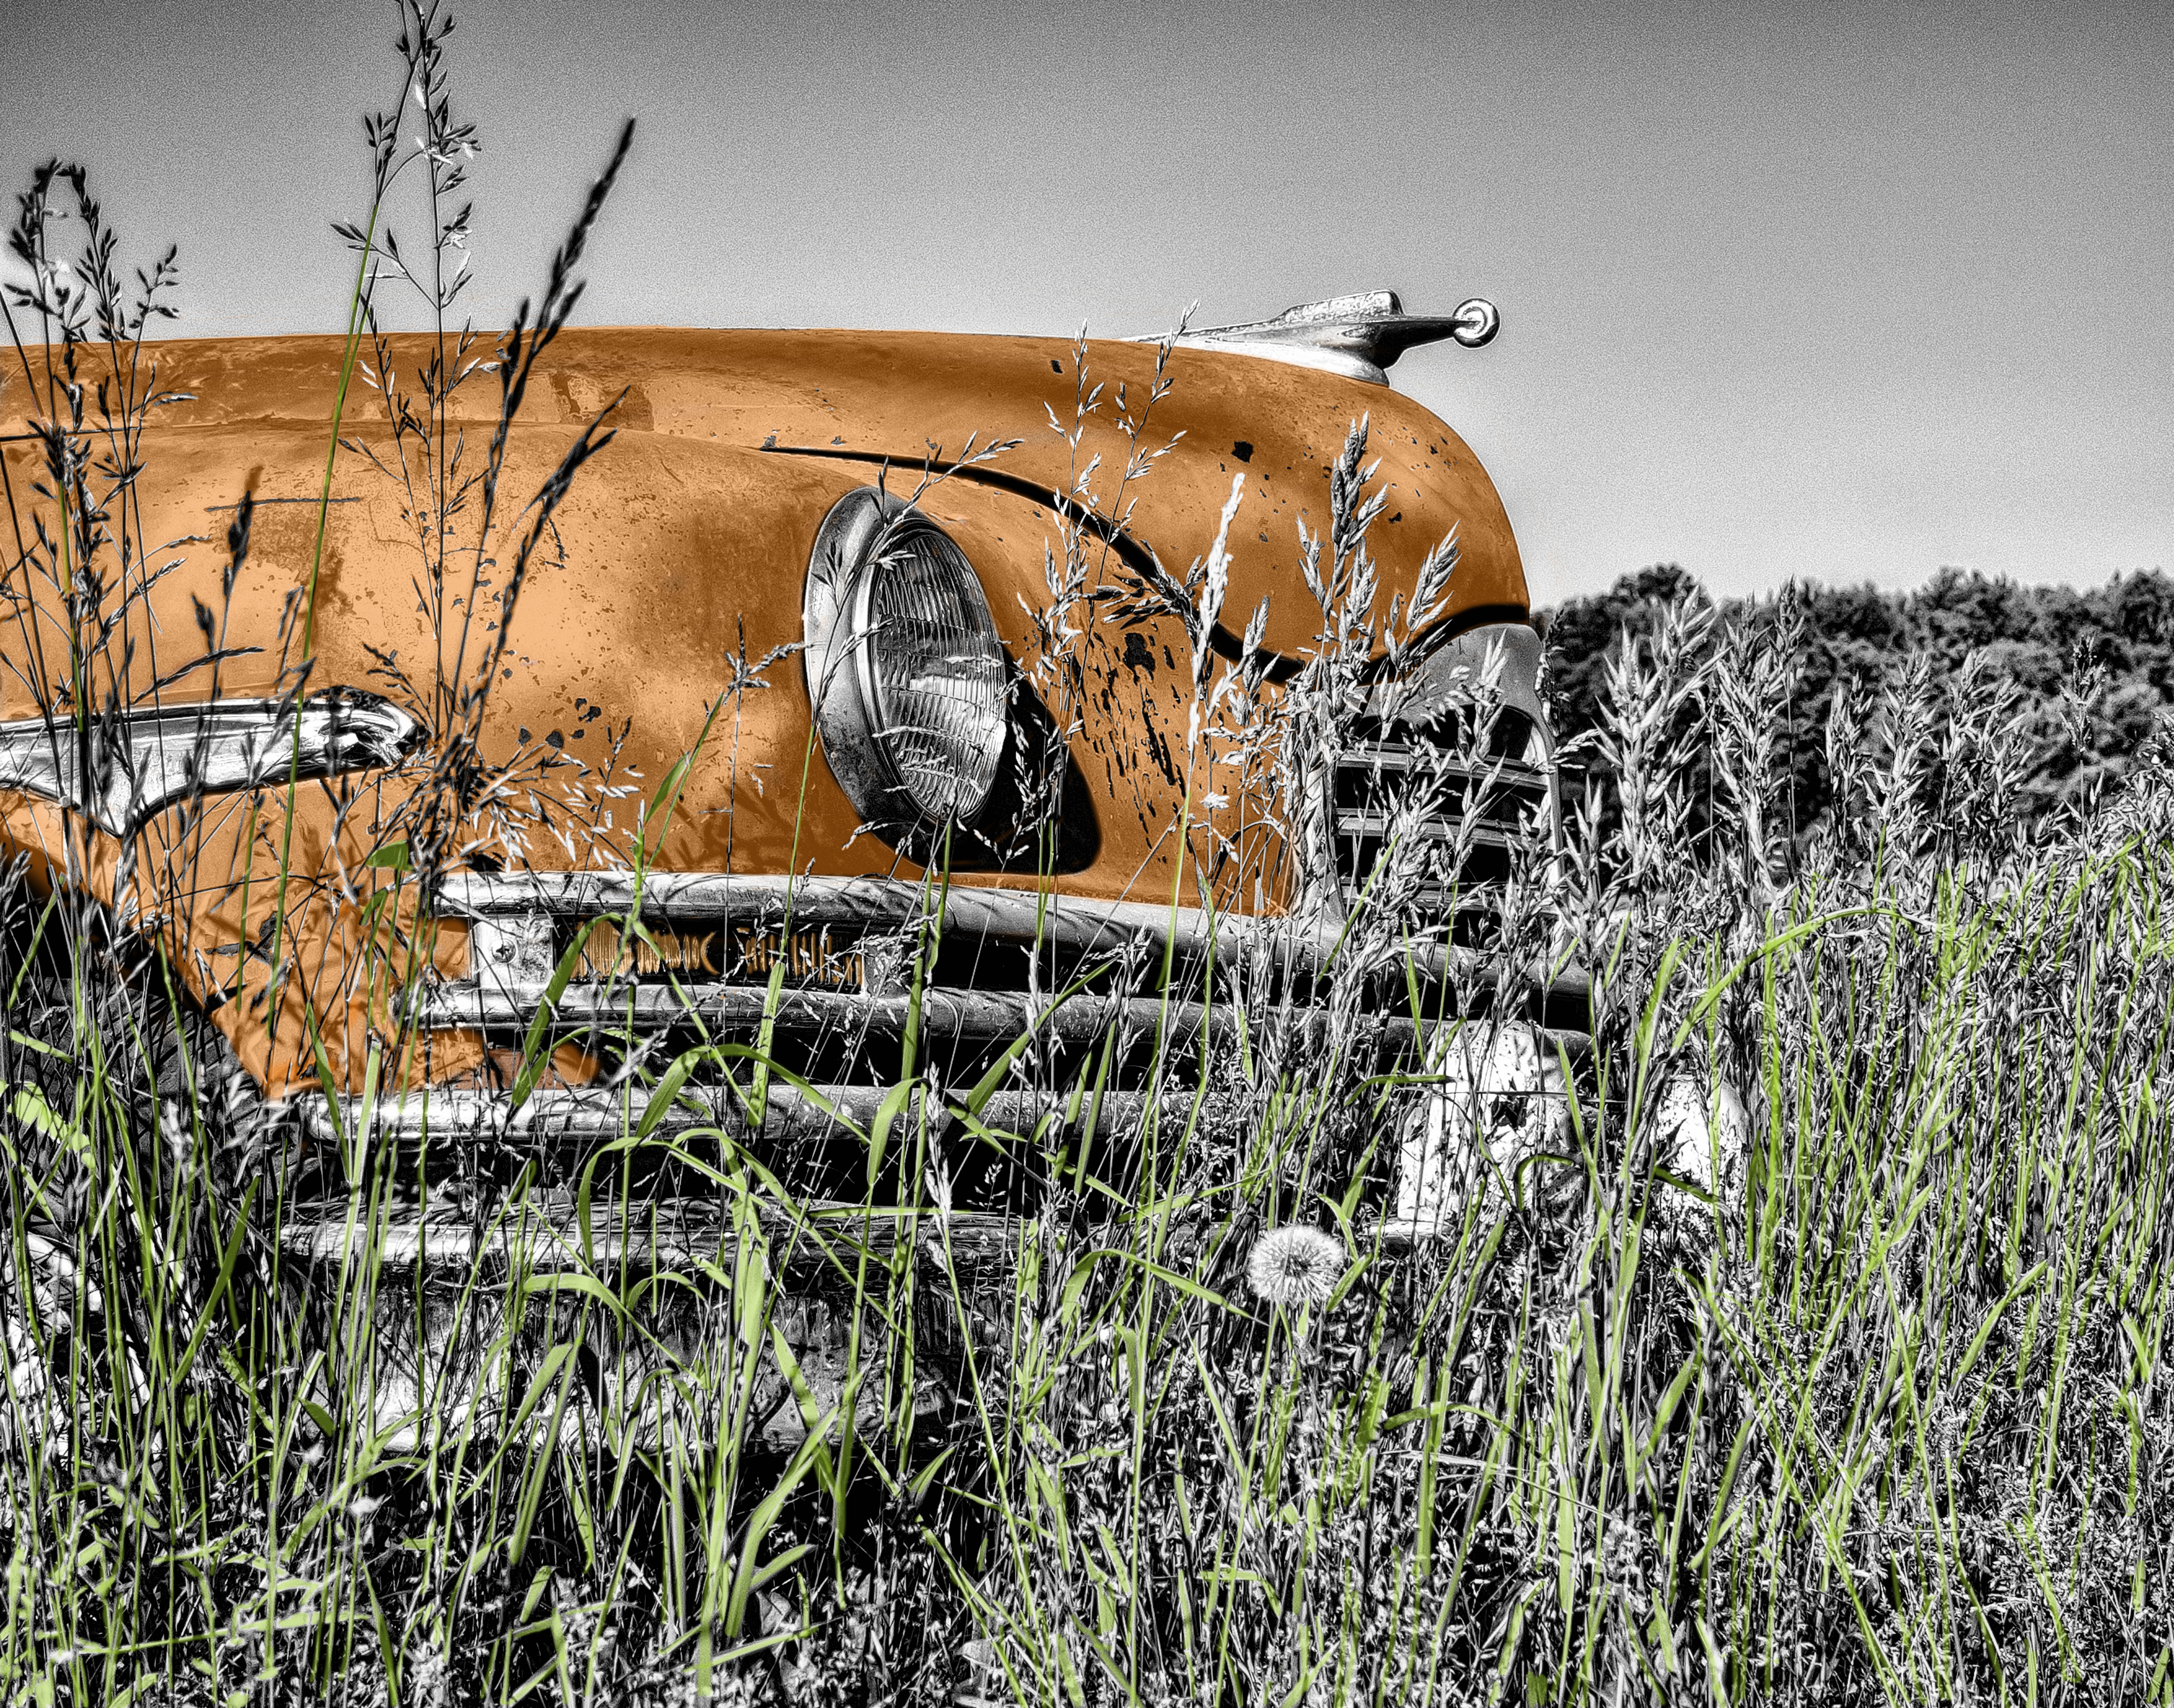
tree, grass, fence, black and white, car, vintage, flower, old, golden, headlight, agriculture, hdr, bonnet, oldtimer, rural area, radiator bonnet, engine hood